John Bythesea

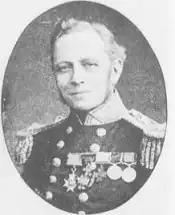

Rear-Admiral John Bythesea (15 June 1827 – 18 May 1906) was an officer of the Royal Navy. He was an English recipient of the Victoria Cross, the highest and most prestigious award for gallantry in the face of the enemy that can be awarded to British and Commonwealth forces. He was awarded the Victoria Cross for his actions in 1854 during the Crimean War. However, in 1872 he ruined his career when he put his battleship aground at Pantellaria, resulting in his dismissal from his ship; he was never employed at sea again.